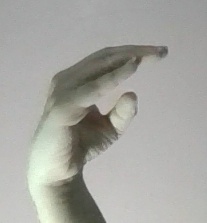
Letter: jeem